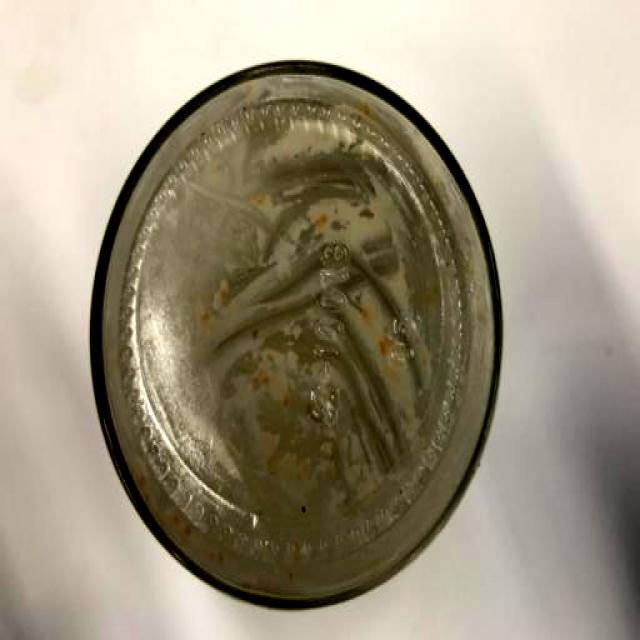
Label: Glass